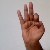
The image shows a hand gesture representing the letter 'F' in Indian Sign Language.